Quincy Porter

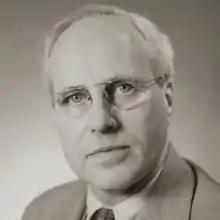
Quincy Porter

William Quincy Porter (February 7, 1897 – November 12, 1966) was an American composer and teacher of classical music.